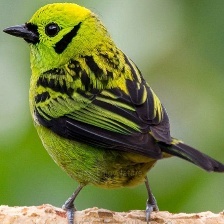
Species: EMERALD TANAGER
Scientific name: TANGARA FLORIDA